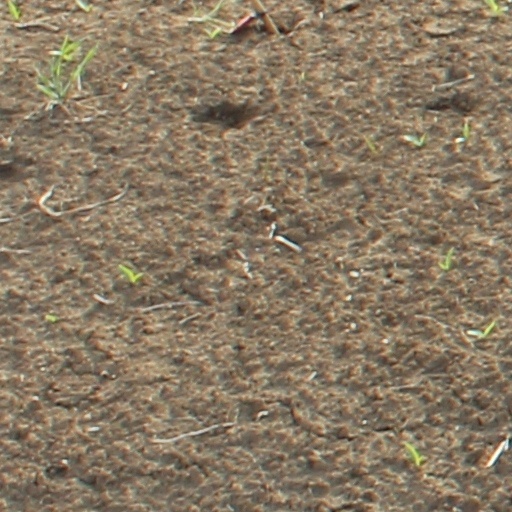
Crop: wheat